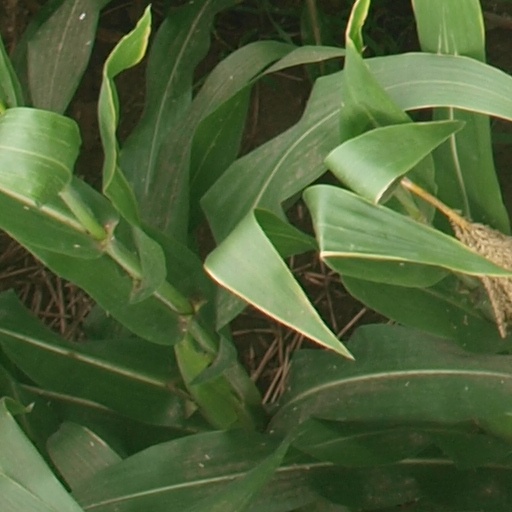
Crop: maize; corn